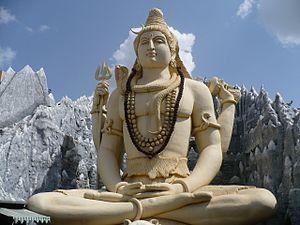
Cet article recense les statues les plus hautes actuellement érigées.
Shiva est un dieu hindou, membre de la Trimūrti avec Brahmā et Vishnou. Shiva est quelquefois considéré comme le dieu du yoga et est représenté en tant que yogi qui possède la connaissance universelle, suprême et absolue, voire dans un état « au-delà de la connaissance ». Doté d'un grand pouvoir, il mène une vie de sage sur le mont Kailash.